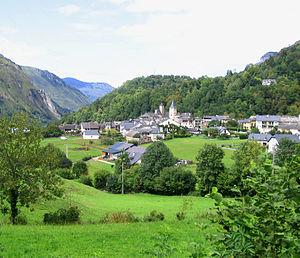
Béost est une commune française, située dans le département des Pyrénées-Atlantiques en région Nouvelle-Aquitaine.